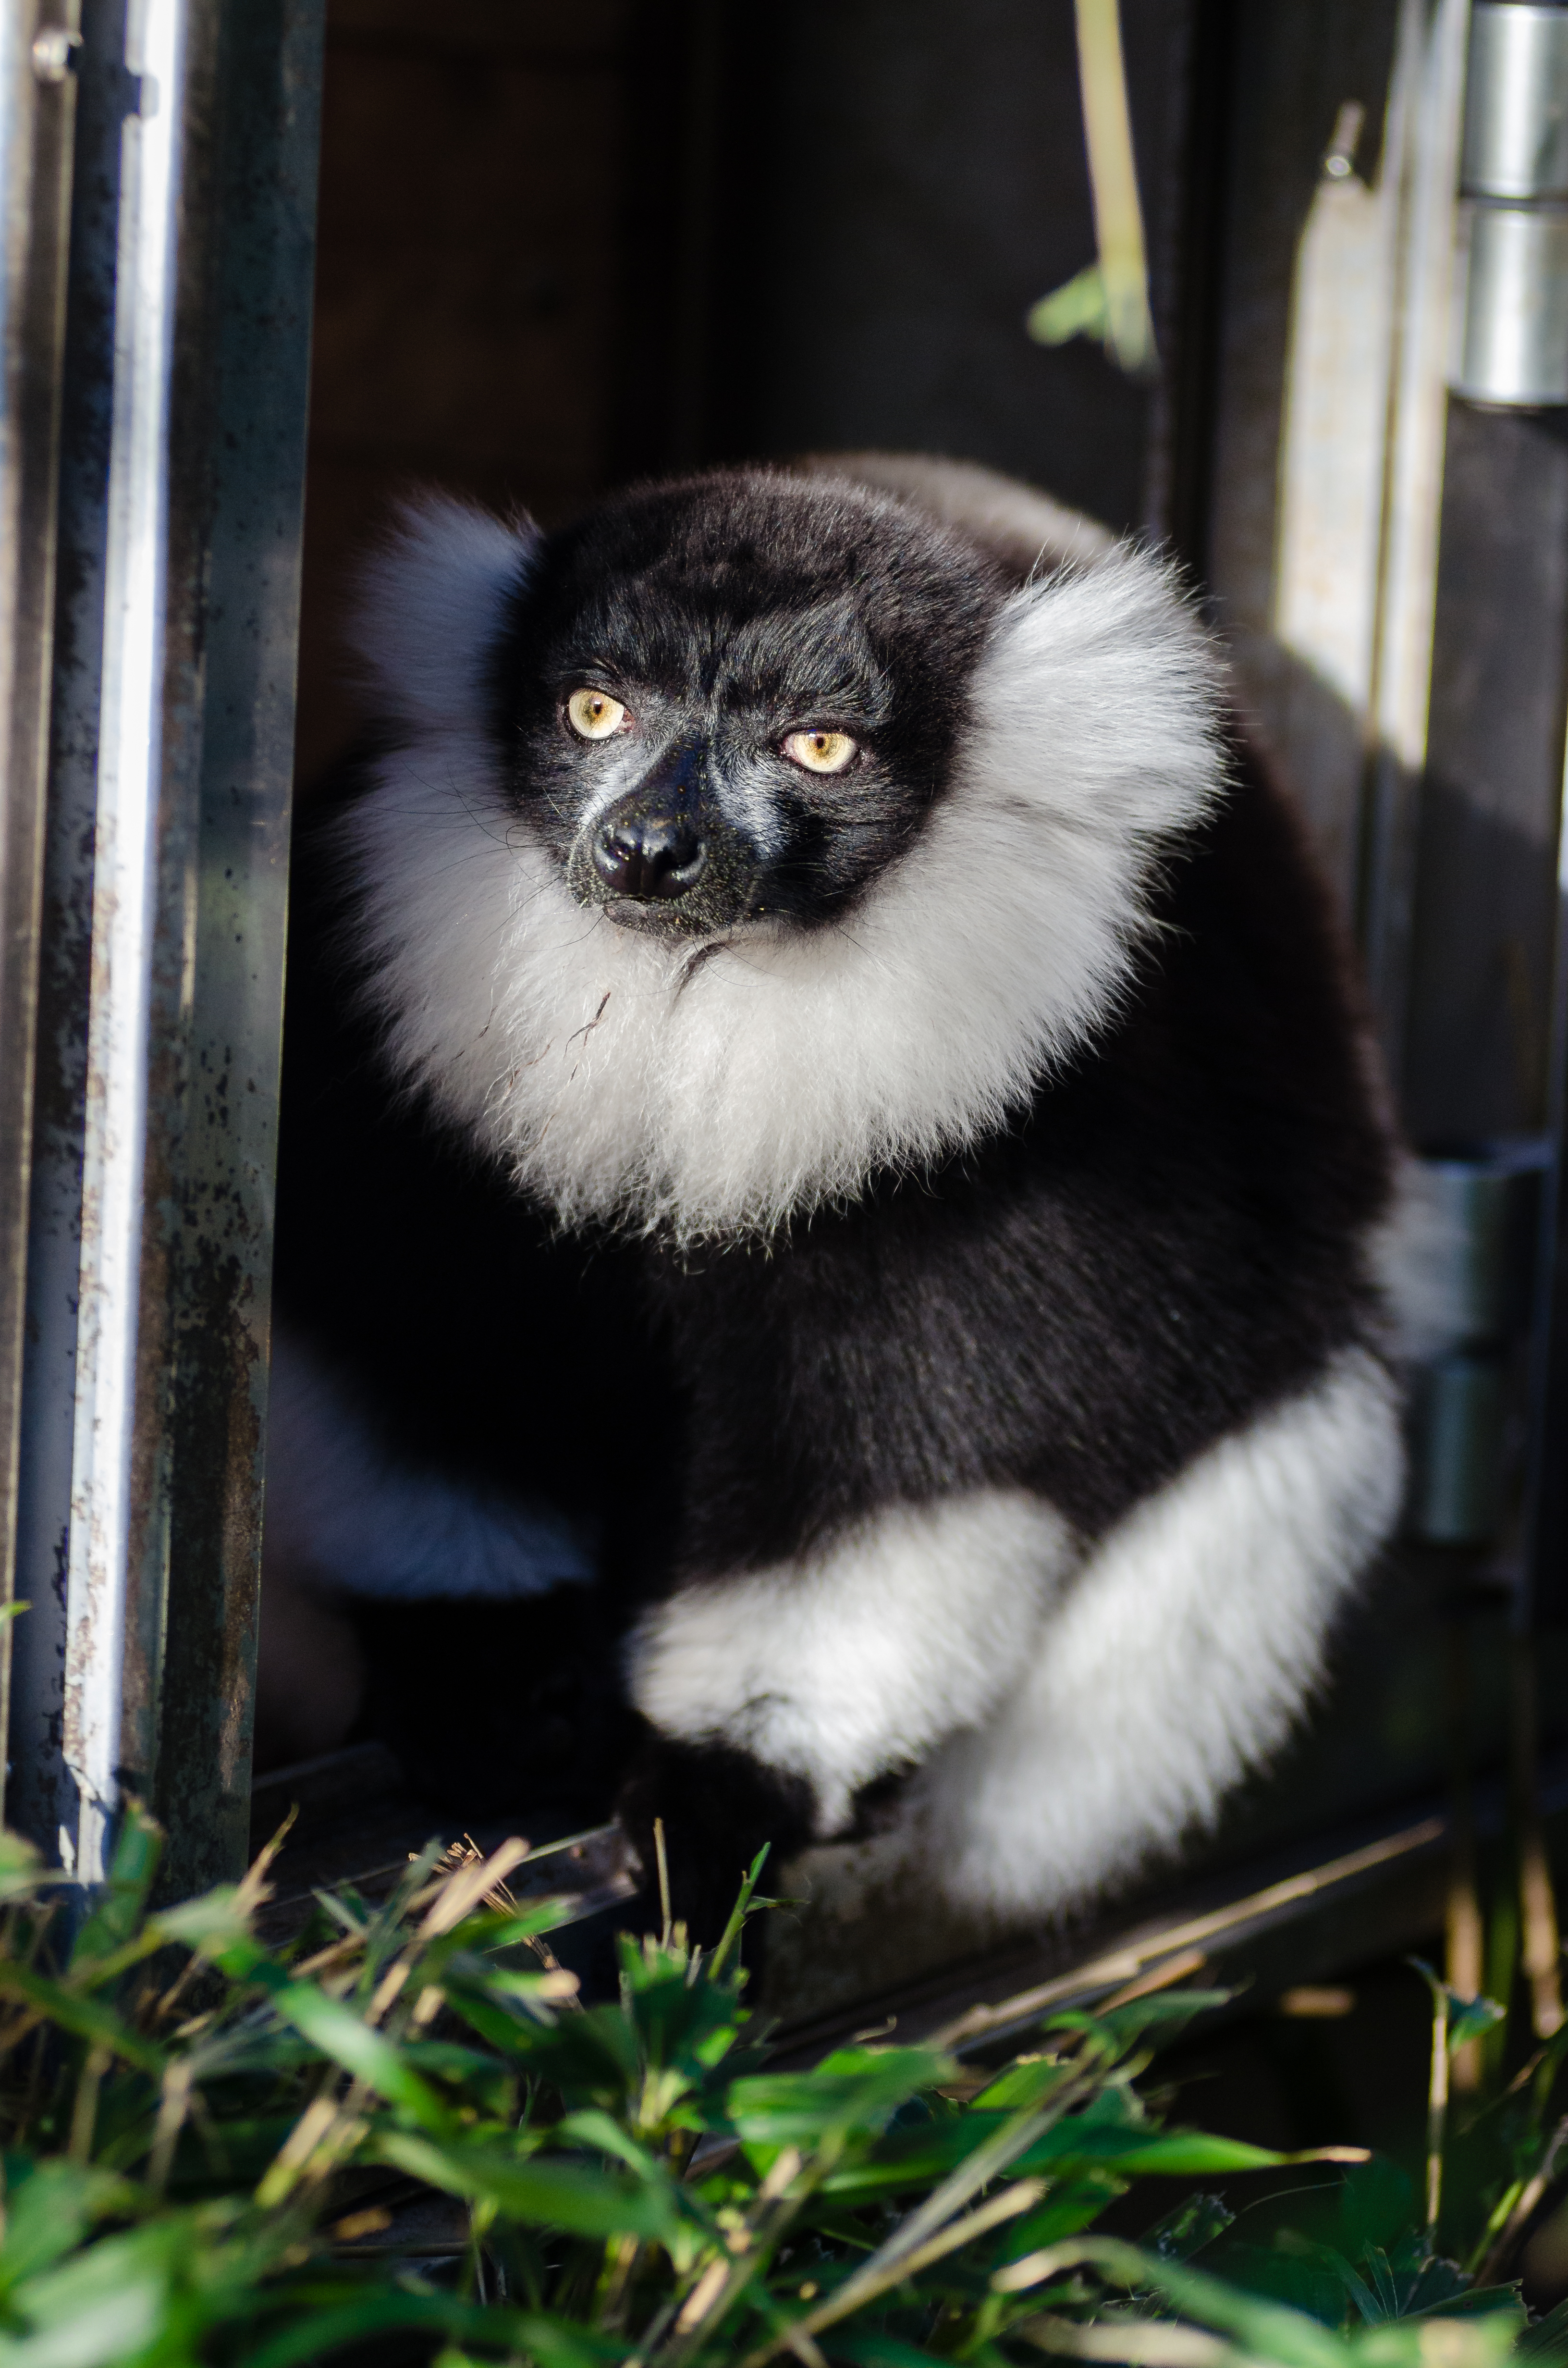
tree, branch, bokeh, white, feet, animal, cute, wildlife, zoo, fur, green, red, foot, mammal, nikon, black, blurred, fauna, primate, world, leaves, eyes, festival, et, background, eye, domain, public, endangered, madagascar, vertebrate, noir, blanc, negro, blanco, germany, deutschland, schwarz, y, day, schwarzweis, tier, fell, augen, grn, adorable, bamboo, lemur, critically, niedlich, tierpark, bambus, fse, madagaskar, iucn, list, ruffed, weiser, vari, lemuren, auge, fus, rufo, bianconero, wari, vareciapretoebranco, svartvit, var, new world monkey